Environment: real
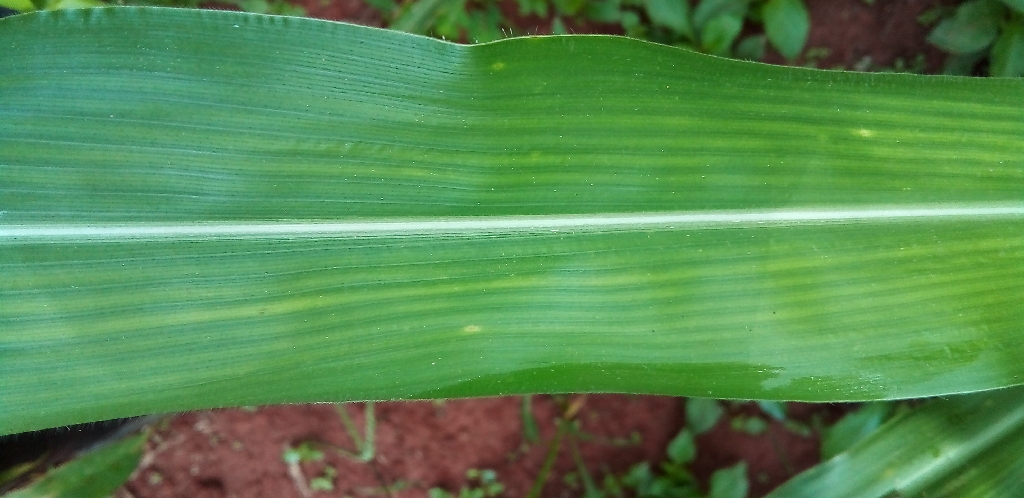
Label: healthy